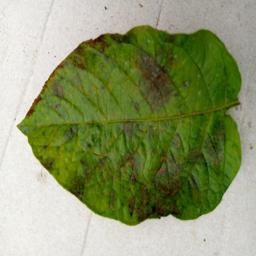
Etiqueta: Late Blight